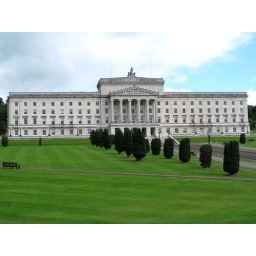
The imposing building at Stormont in Belfast that houses the Northern Ireland Assembly.